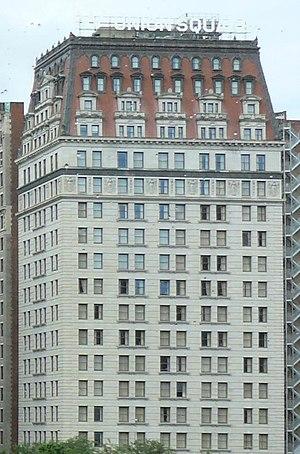
La Guardian Life Insurance Company of America fait partie des entreprises du Fortune 300. Elle a été créée en 1860 à New York. C'est la quatrième plus grosse mutuelle de santé aux États-Unis.